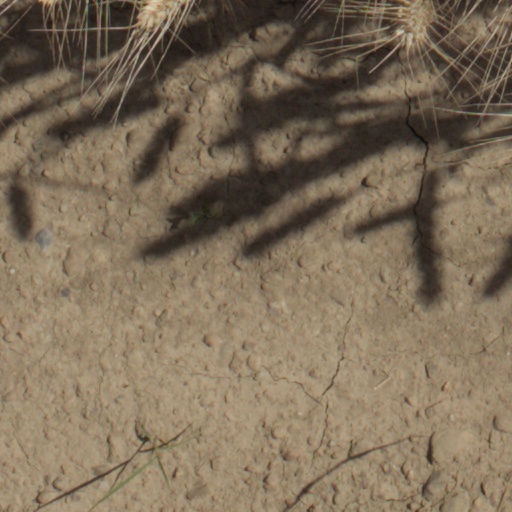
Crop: wheat